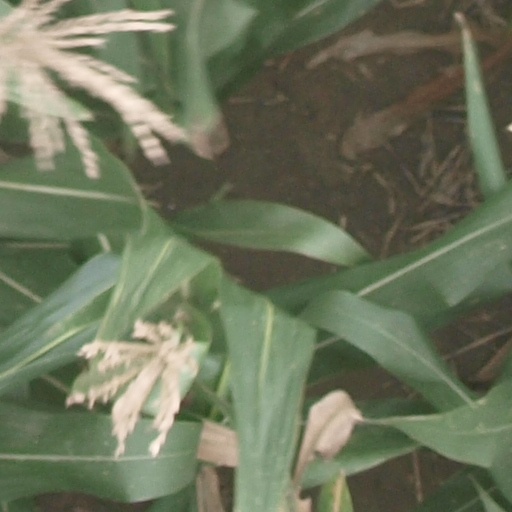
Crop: maize; corn